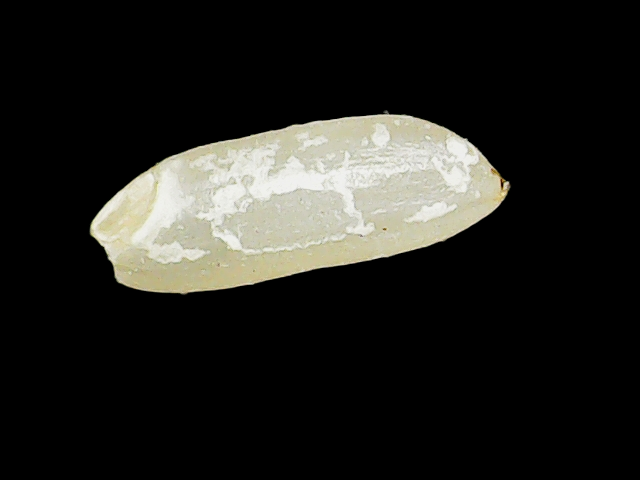
Rice variety: Binadhan17